History of democratic socialism

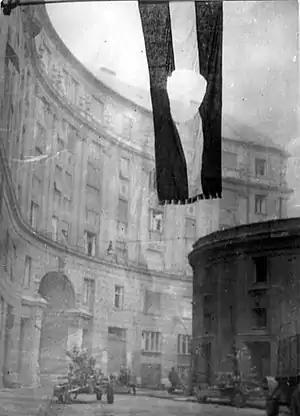
The Hungarian Revolution of 1956 represented a breaking point in the wider socialist movement

During most of the post-war era, democratic socialist, labourist and social-democratic parties dominated the political scene and laid the ground to universalistic welfare states in the Nordic countries. For much of the mid- and late 20th century, Sweden was governed by the Swedish Social Democratic Party largely in cooperation with trade unions and industry. Tage Erlander was the leader of the Social Democratic Party and led the government from 1946 until 1969, an uninterrupted tenure of twenty-three years, one of the longest in any democracy. From 1945 until 1962, the Norwegian Labour Party held an absolute majority in the parliament led by Einar Gerhardsen, who served Prime Minister for seventeen years. The Danish Social Democrats governed Denmark for most of the 20th century and since the 1920s and through the 1940s and the 1970s a large majority of Prime Ministers were members of the Social Democrats, the largest and most popular political party in Denmark.